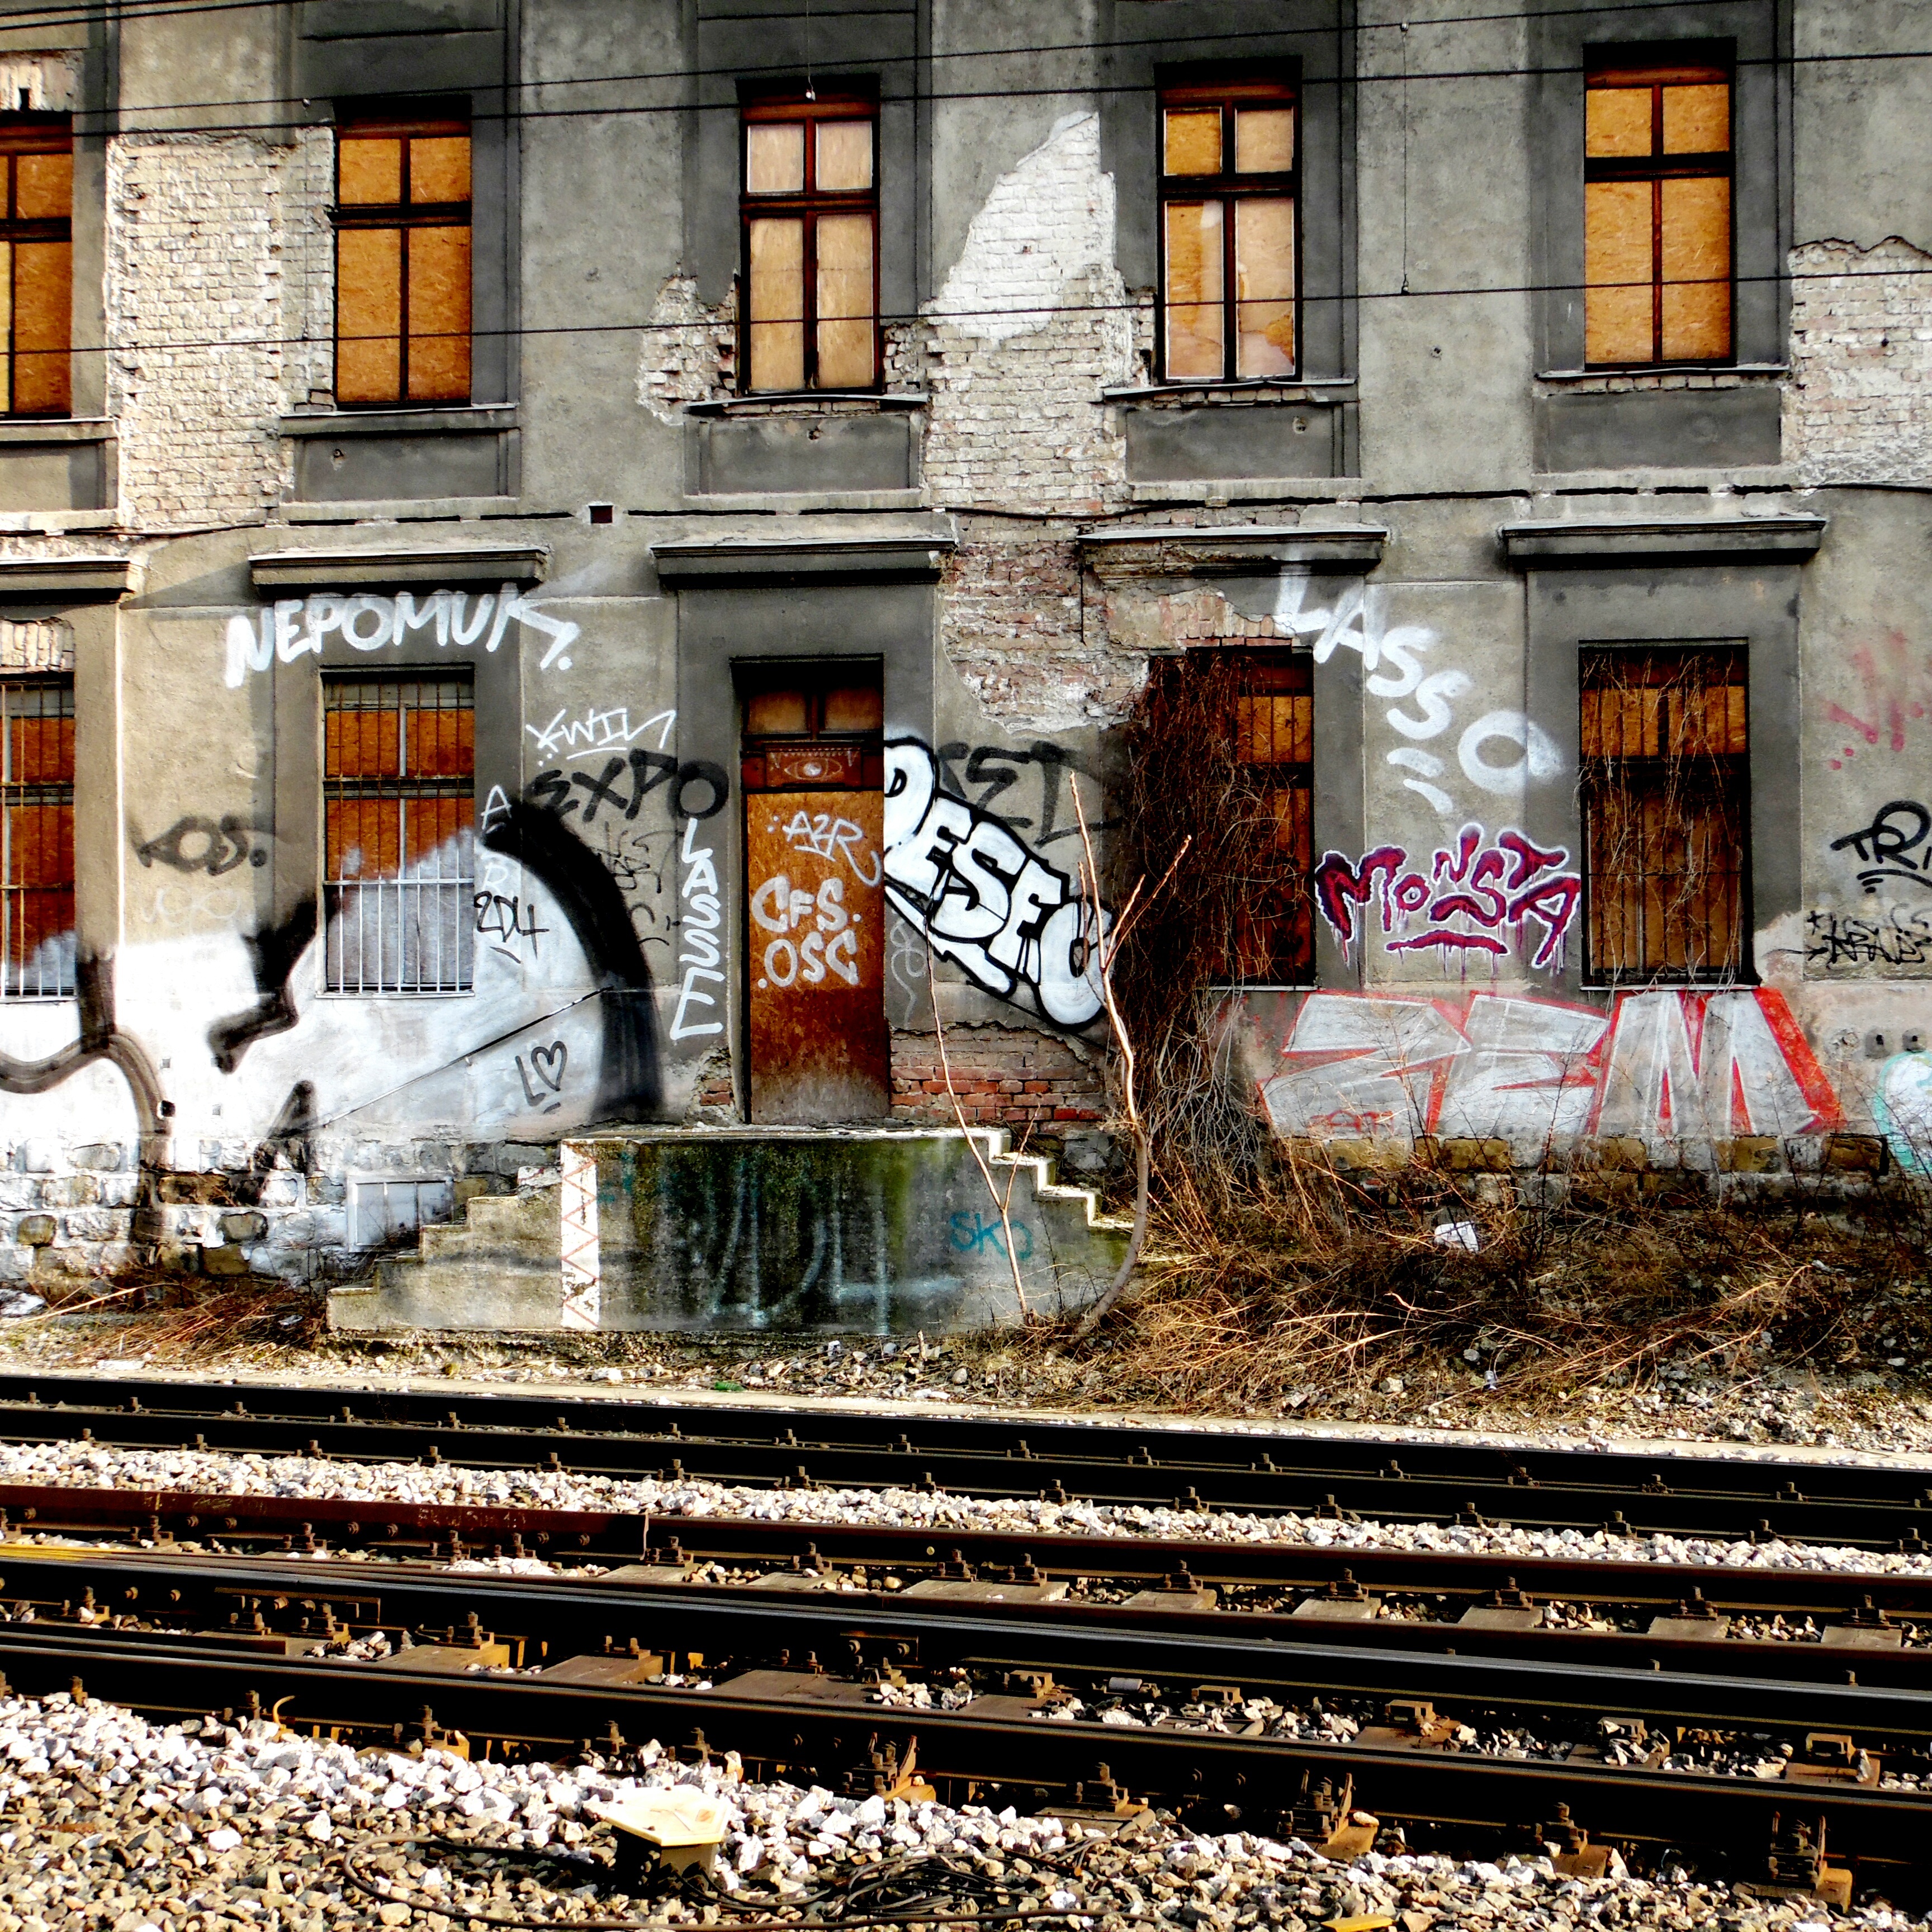
wood, track, road, street, window, building, old, home, wall, stone, platform, graffiti, door, art, shabby, railway station, input, housewife, urban area